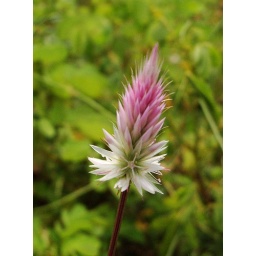
This tiny wild flower ..was beautifully feathered.with tiny stars blooming below n a soft pink blush ..sensuous n ticklesome :)